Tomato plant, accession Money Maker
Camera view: tilt-top (135 deg); turntable rotation: 300 degrees
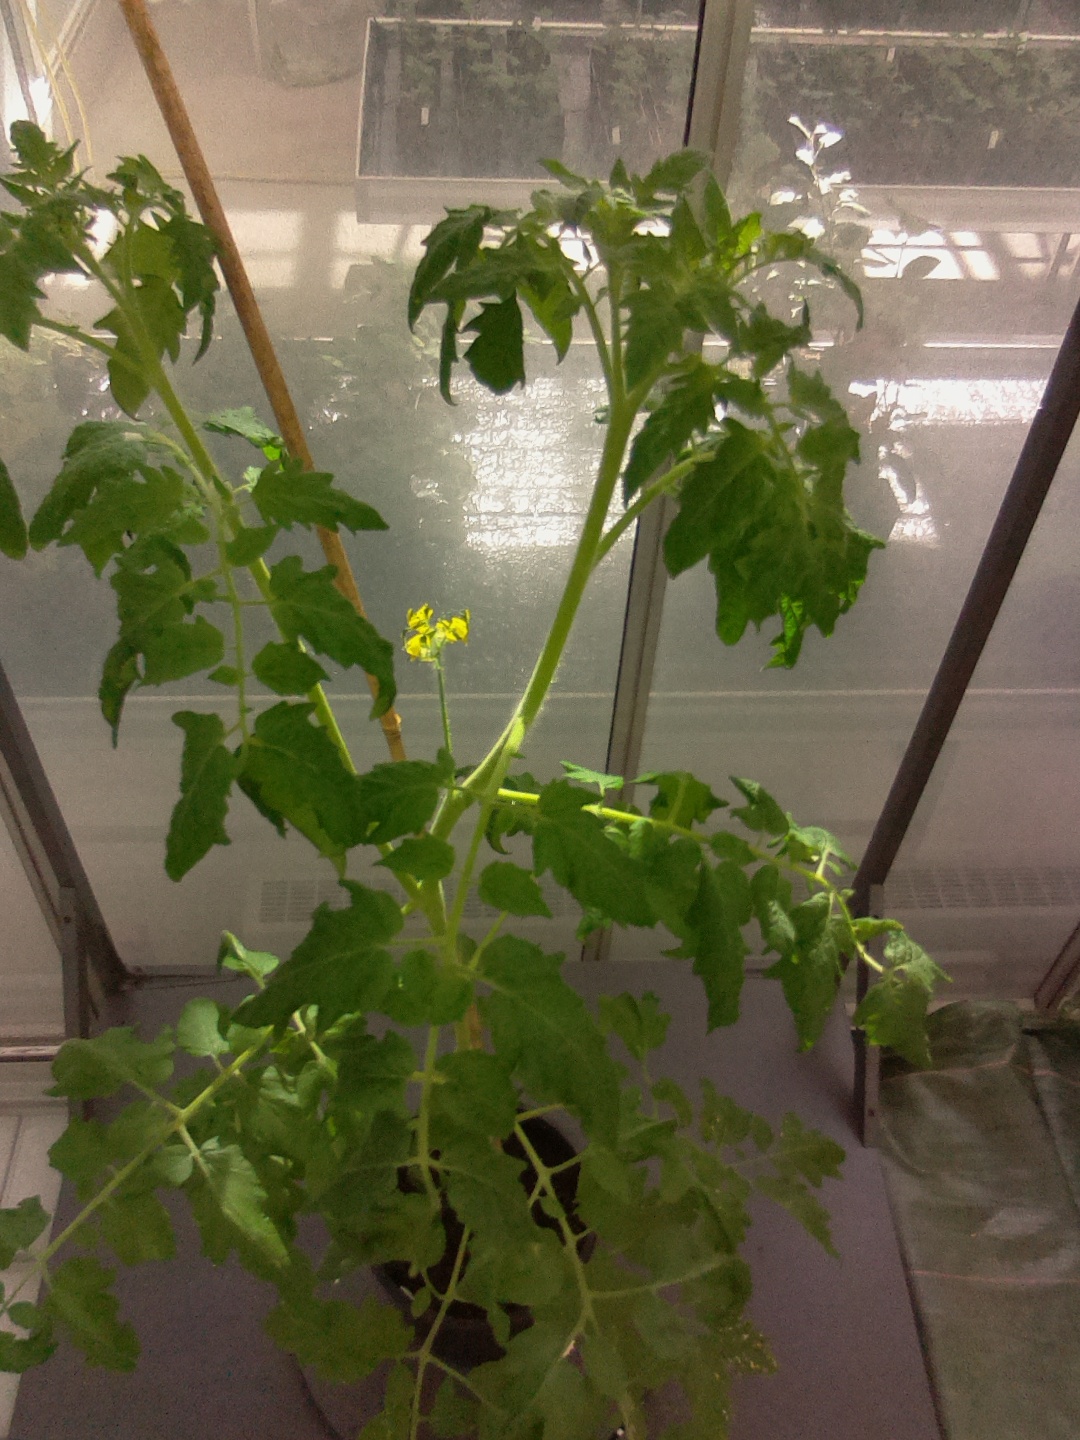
BBCH growth stage 63: 30%-40% of flowers open